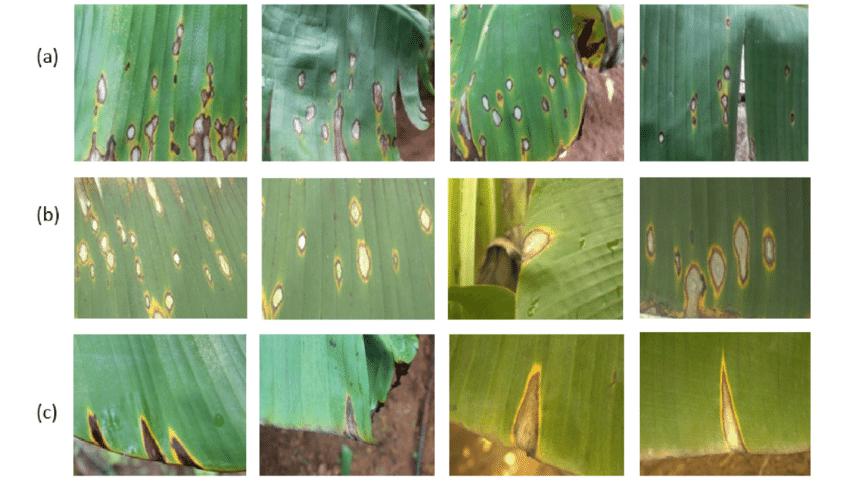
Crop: unknown
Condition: banana_banana_cordana_spot